The Mighty Marvel Western

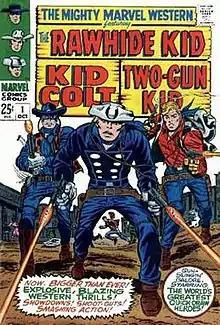
"The Mighty Marvel Western" #1 (Oct. 1968) Cover art by Herb Trimpe and Frank Giacoia

The Mighty Marvel Western is an American comic book series that was published by Marvel Comics. A Western anthology that ran 46 issues, it consisted of reprint stories of the Marvel Old West heroes the Rawhide Kid, Kid Colt, the Two-Gun Kid, and Matt Slade, featuring much art by Jack Kirby, Jack Keller, and others. New covers, on all but three issues, were by Herb Trimpe, John Severin and Gil Kane, among others.